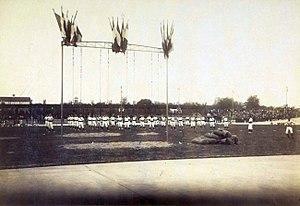
La gymnastique est une discipline présente aux Jeux olympiques de 1900 à Paris. Les épreuves ont lieu les 29 et 30 juillet 1900. La délégation la plus grande en nombre est française, et remporte les trois médailles mises en jeu.